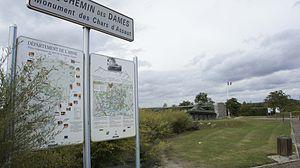
Monument aux chars d'assault partant de la ferme du Choléra et du général Estienne à Berry au Bac.
Le monument des chars d'assaut est mémorial national, situé sur le territoire de la commune de Berry-au-Bac dans l'Aisne, qui rend hommage à tous les équipages de chars d'assaut tombés au cours de la Première Guerre mondiale.
Berry-au-Bac est une commune française située dans le département de l'Aisne, en région Hauts-de-France.